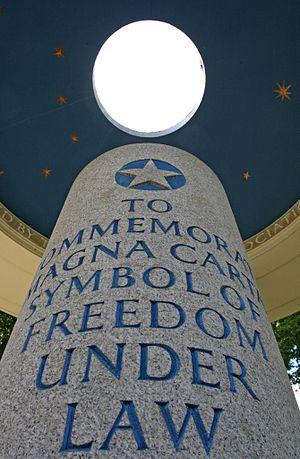
Magna Carta, latin pour Grande Charte, désigne plusieurs versions d'une charte arrachée une première fois par le baronnage anglais au roi Jean sans Terre le 15 juin 1215 après une courte guerre civile qui culmine le 17 mai par la prise de Londres. Les barons, excédés par les demandes militaires et financières du roi et par les échecs répétés en France, en particulier à Bouvines et à La Roche-aux-Moines, y imposent, dans un esprit de retour à l'ordre ancien, leurs exigences, dont la libération d'otages retenus par le roi, le respect de certaines règles de droit propres à la noblesse, la reconnaissance des franchises ecclésiastiques et bourgeoises, le contrôle de la politique fiscale par un Grand Conseil.